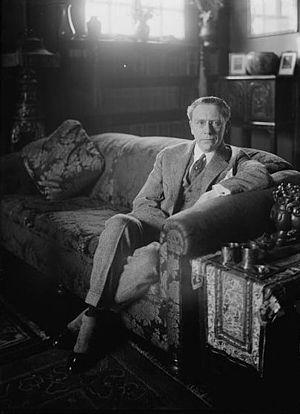
Richard Hageman était un compositeur, chef d'orchestre, pianiste et acteur américain, d'origine hollandaise, né Richard Hagemann à Leeuwarden le 9 juillet 1881, décédé à Beverly Hills le 6 mars 1966.